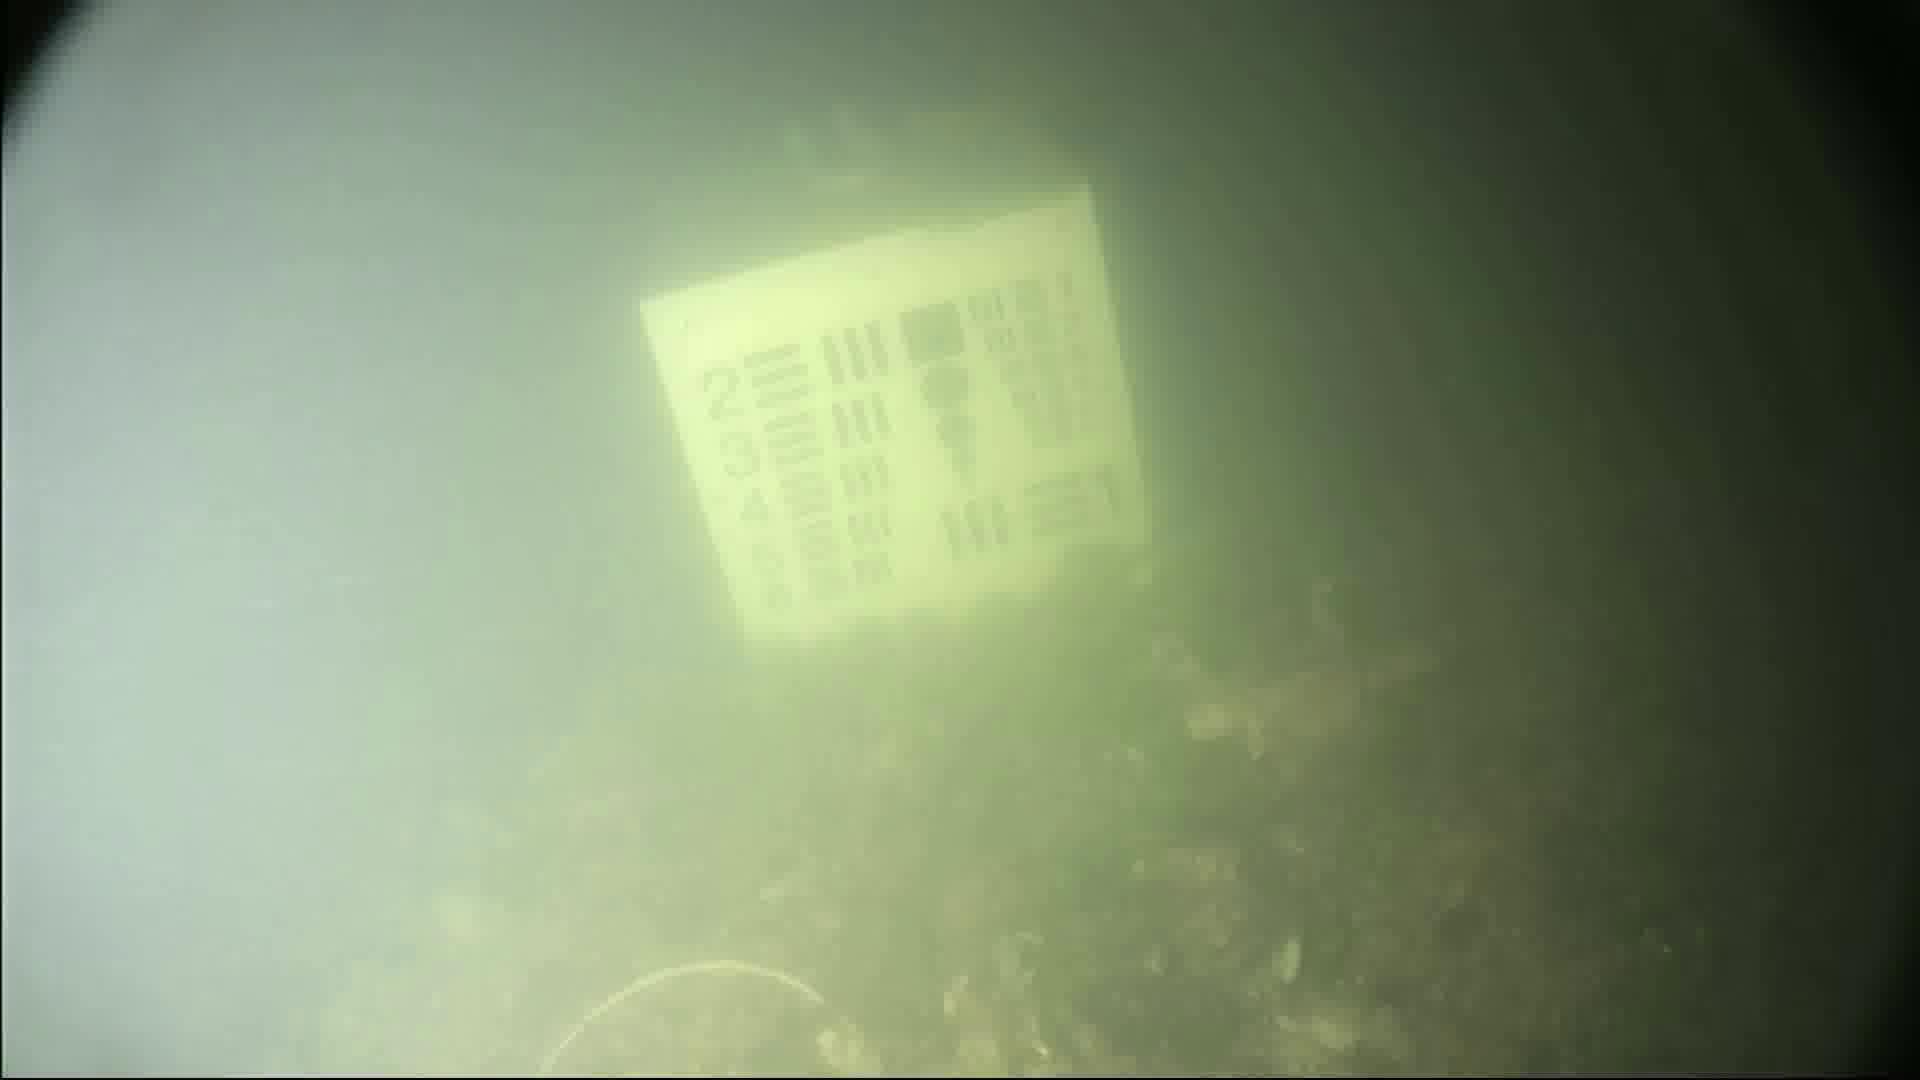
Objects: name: crab